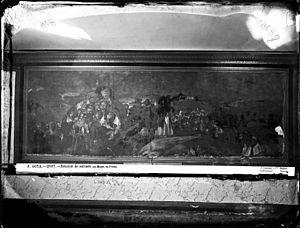
La Procession de Saint-Isidore est l'une des peintures à l'huile sur plâtre de la série des Peintures noires avec lesquelles Francisco de Goya avait décoré les murs de sa maison Quinta del Sordo. La série a été peinte entre 1819 et 1823.